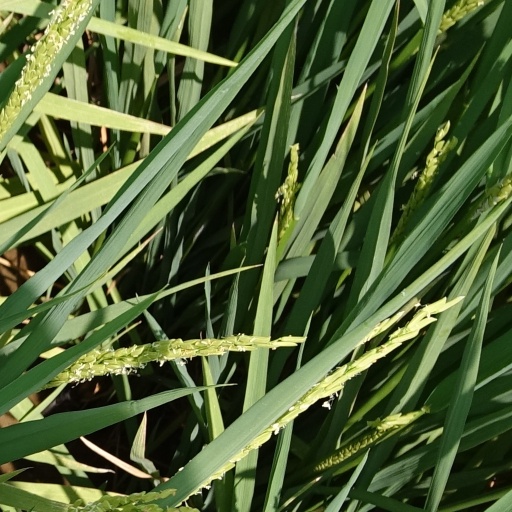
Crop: rice